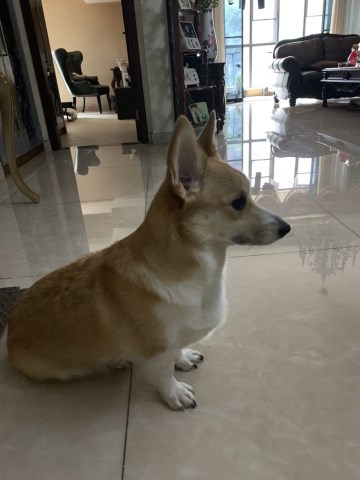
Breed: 2909-n000116-Cardigan